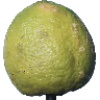
Label: Limes 1